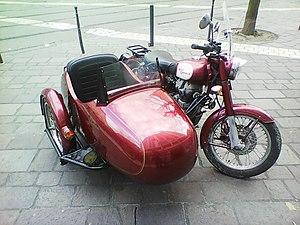
Side-car Royal Enfield
Un side-car est une motocyclette pourvue d'une troisième roue latérale, permettant d'ajouter un « panier », généralement destiné à héberger un ou plusieurs passagers.